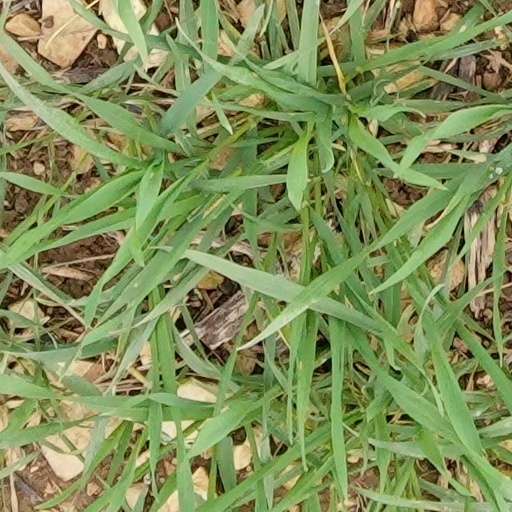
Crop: wheat